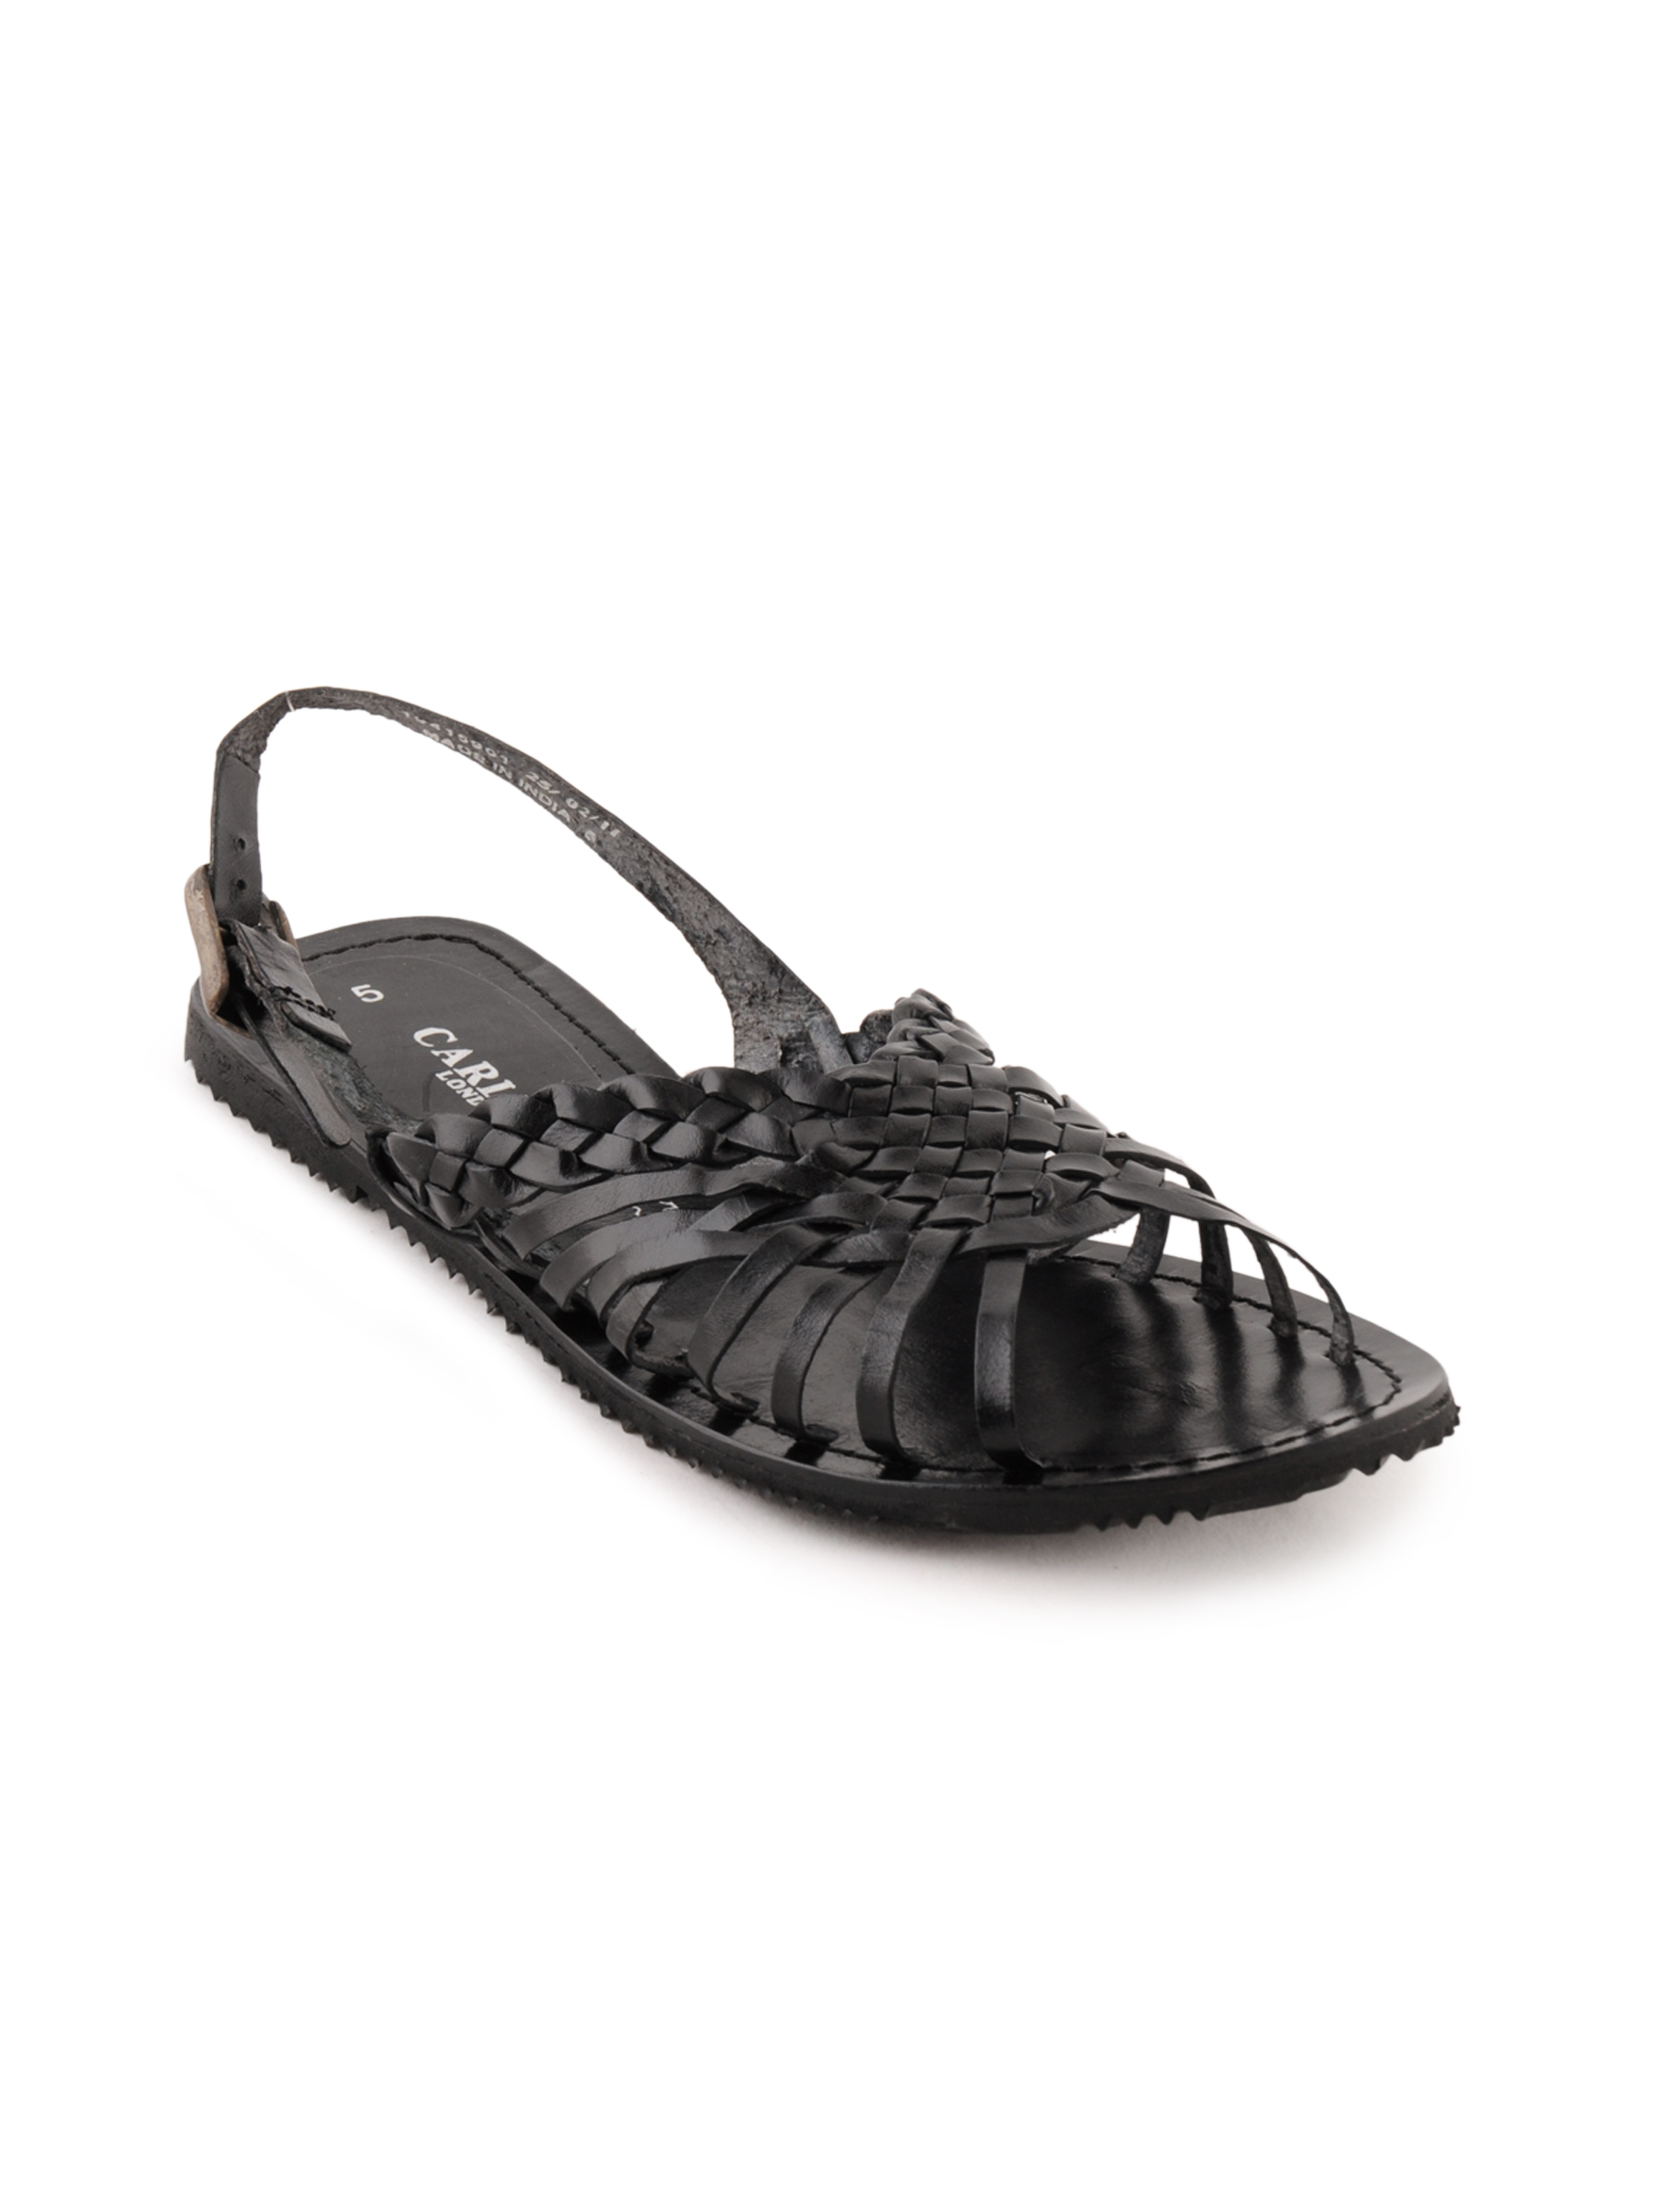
Carlton London Women Casual Black Sandals
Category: Footwear / Shoes / Flats
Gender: Women
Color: Black
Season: Fall 2011
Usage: Casual